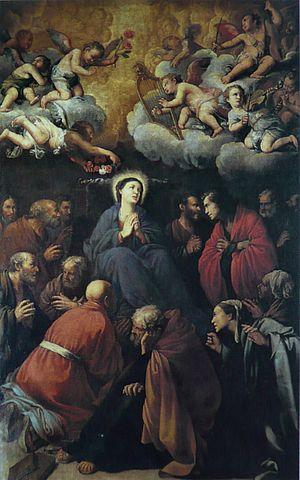
L'église Santa Maria della Scala est une église située dans le quartier Trastevere à Rome en Italie.
Carlo Saraceni, est un peintre italien.